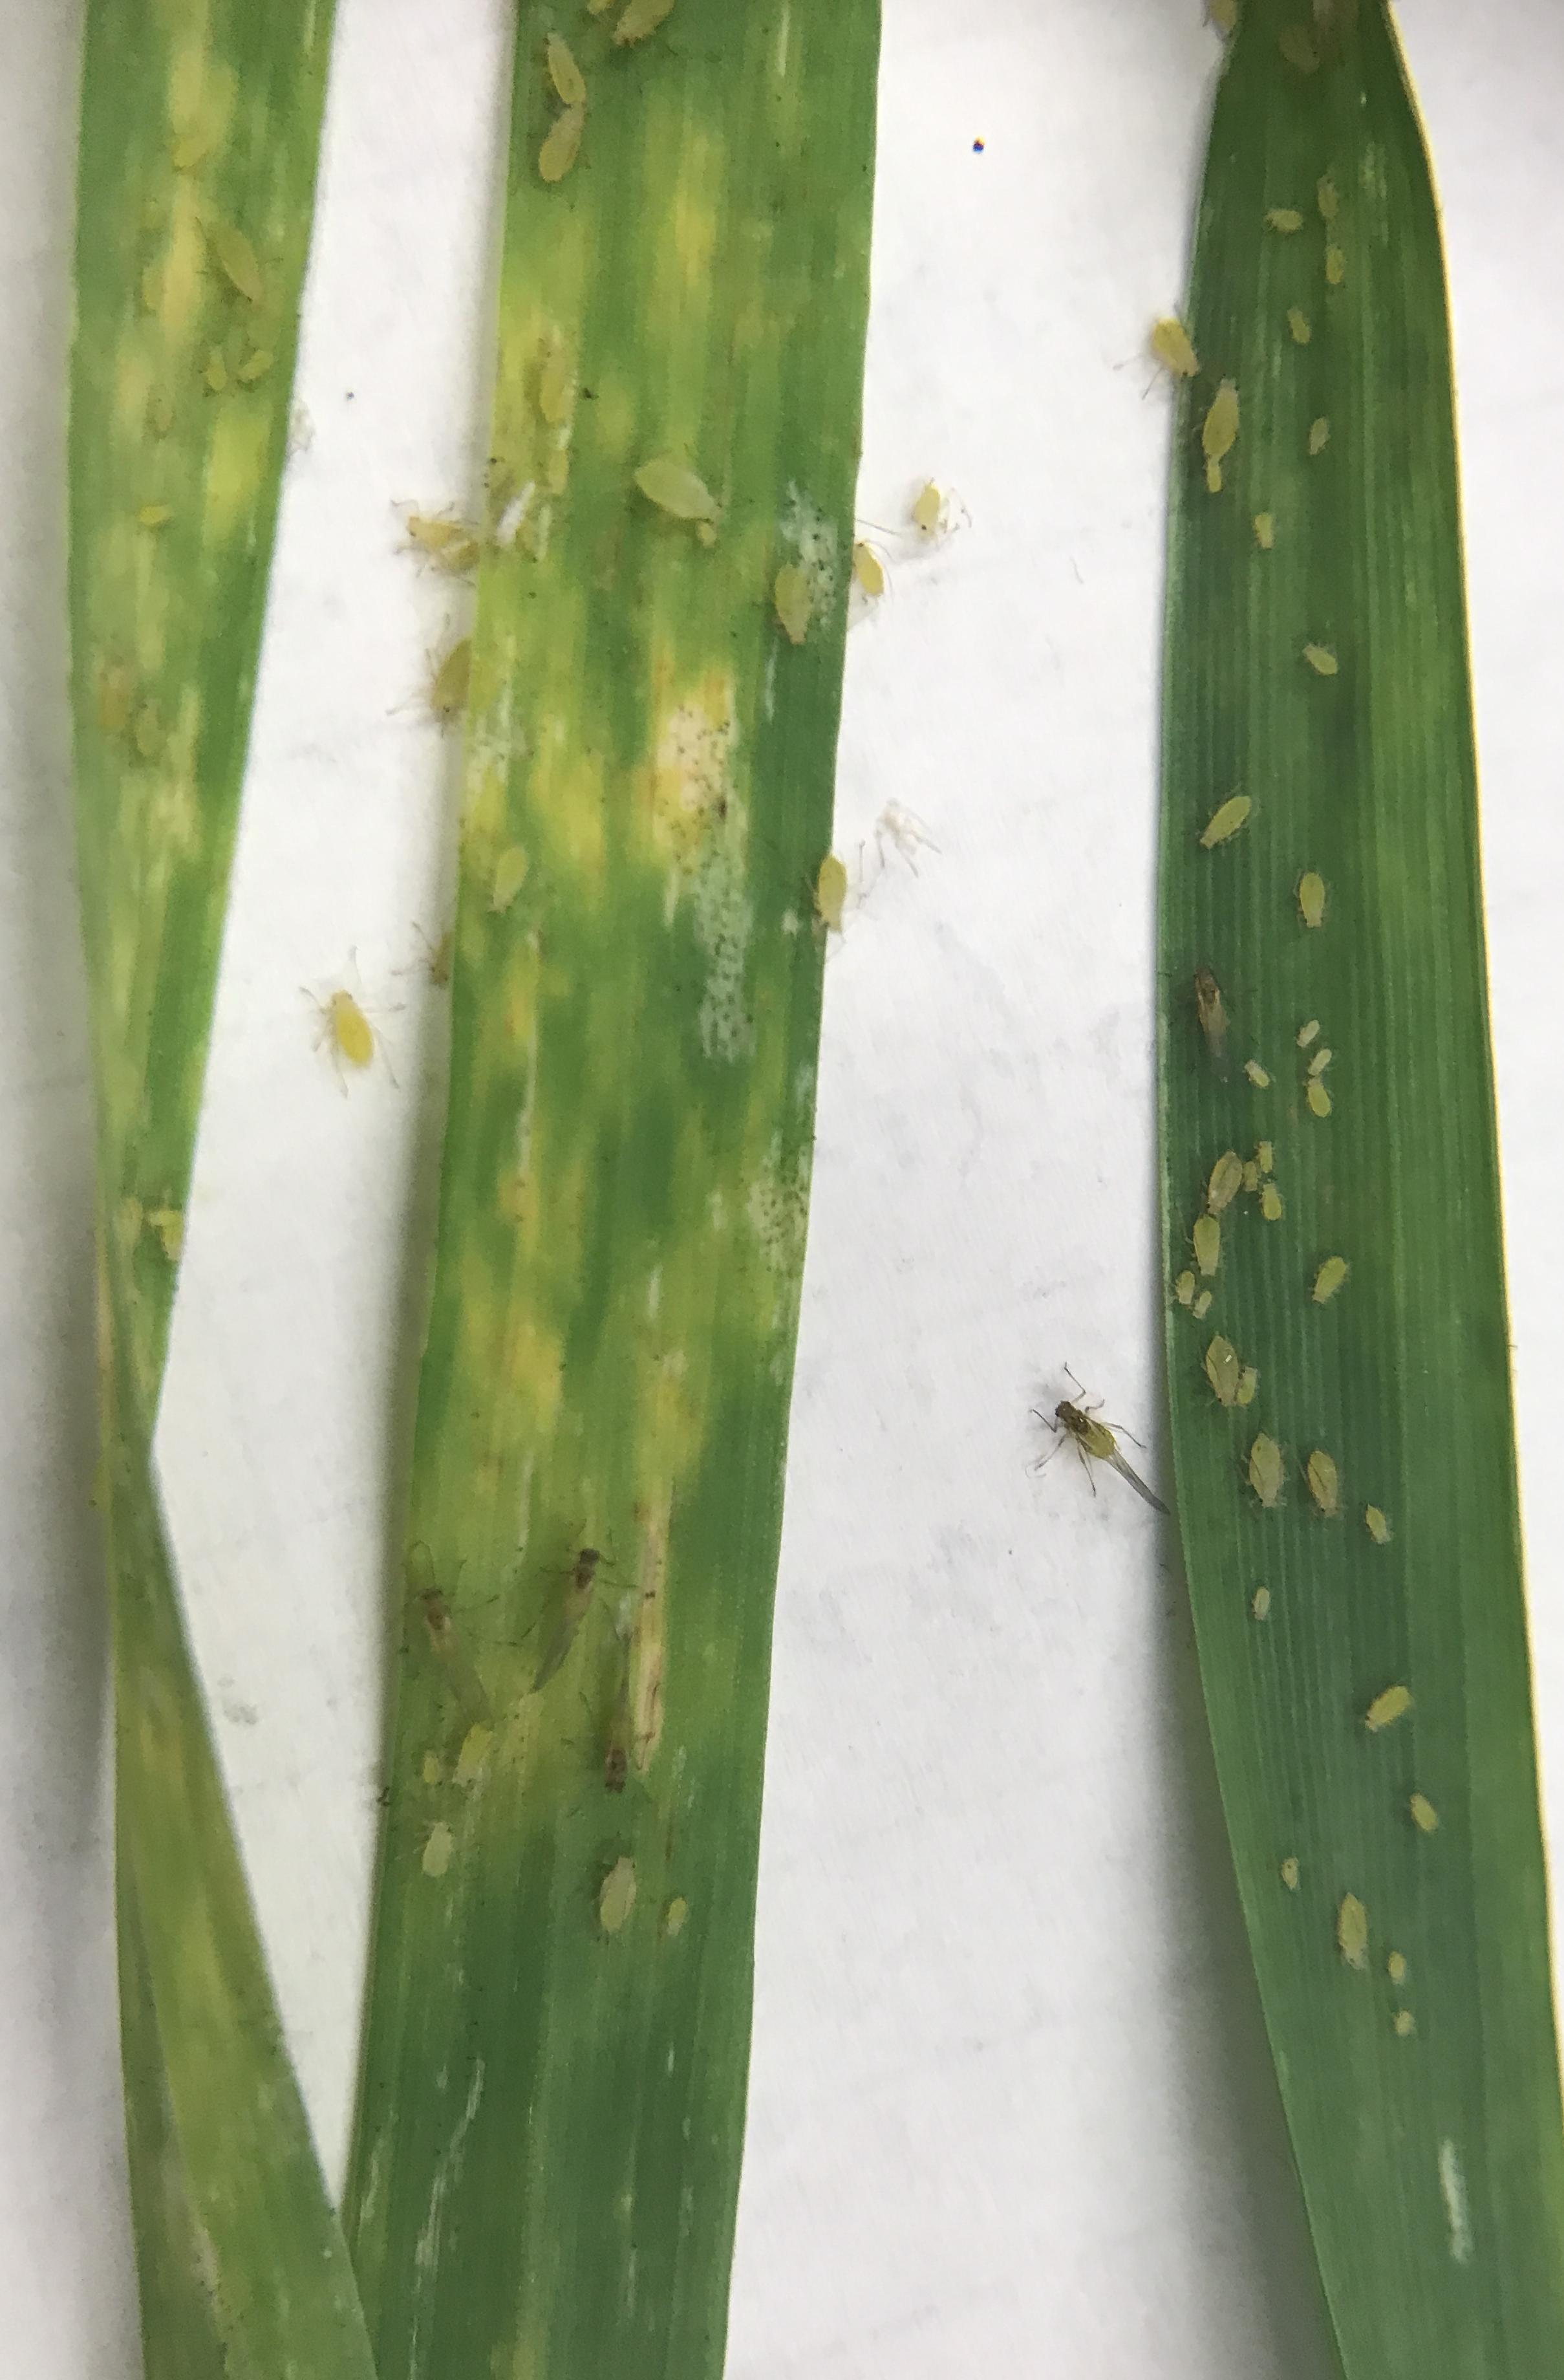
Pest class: cereal_grass_aphid